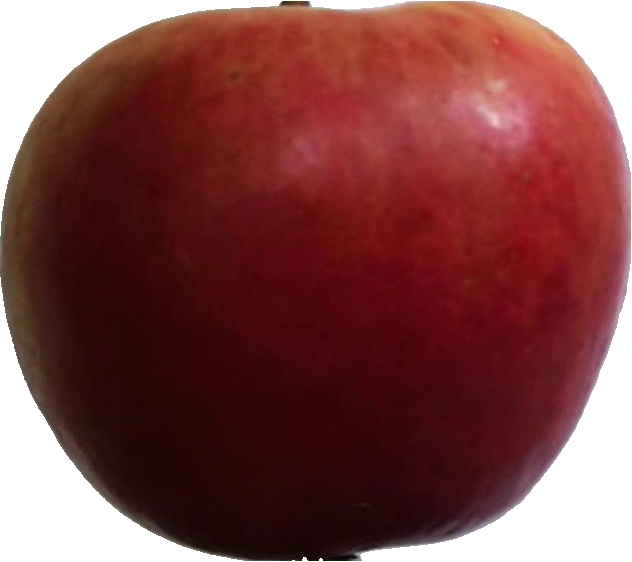
Label: apple_crimson_snow_1